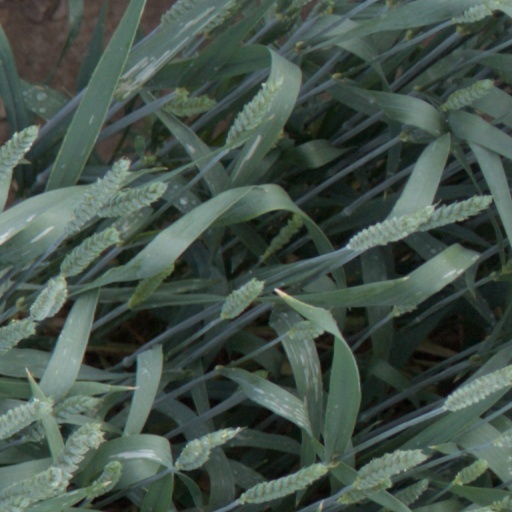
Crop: wheat